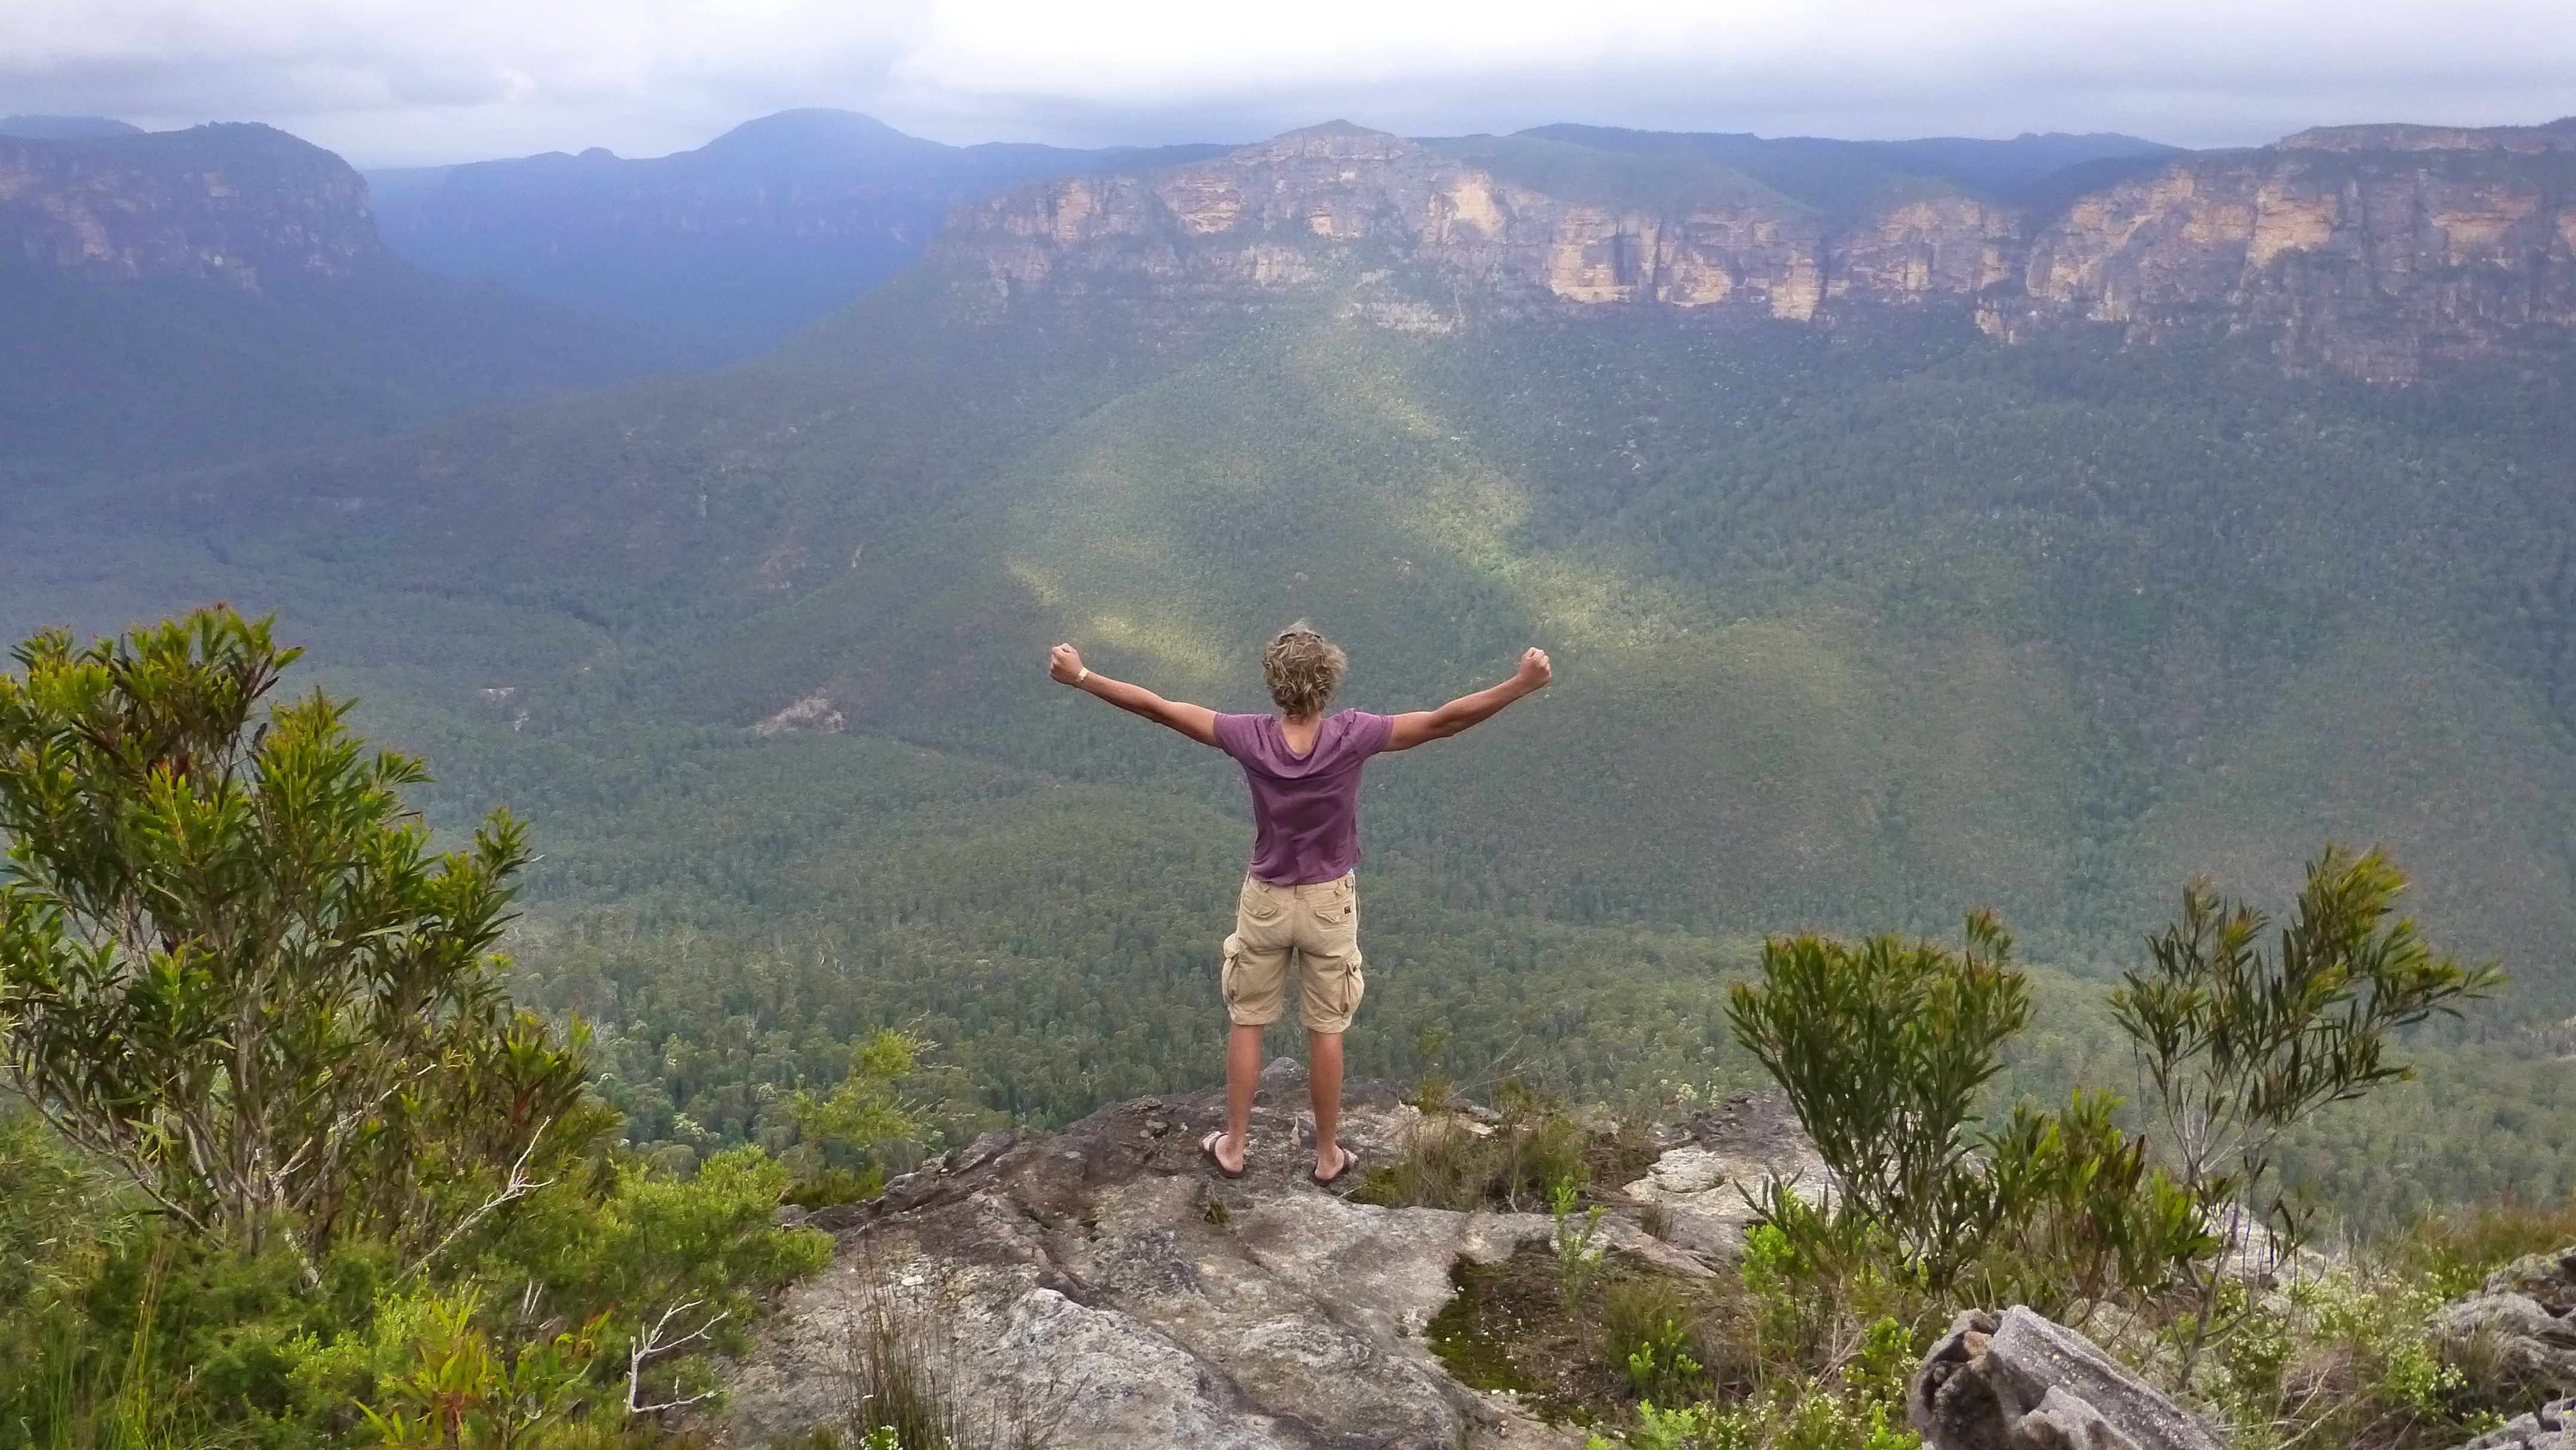
wilderness, walking, mountain, hiking, trail, hill, adventure, valley, mountain range, cliff, canyon, freedom, extreme sport, national park, ridge, summit, australia, sports, mountains, backpacking, plateau, landform, blue mountains, geographical feature, mountainous landforms